Belt (firearms)

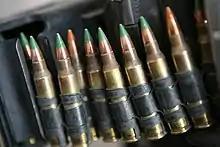
An M27 disintegrating belt loaded with 5.56×45mm NATO M855 Ball and M856 tracer ammunition being fed into an M249 light machine gun

The "feed strip" (also referred to as an "ammo strip" or "feed tray") was initially designed in 1895, based on initial designs by Captain Baron Adolf Odkolek von Ujezda of Vienna, Austria. A feed strip is a simple rigid metal (usually steel or brass) tray, typically holding 15 to 30 cartridges that are crimped together into a row. The feed strip is loaded into the side of the gun and as the cartridges are stripped off and fired from the weapon, the tray gradually moves to the other side until it falls out when it is empty, whereupon a new one is inserted. In this regard, it is similar to an "En-bloc" clip. The "feed strip" loading system was pioneered by the Hotchkiss machine gun designs, most notably the Hotchkiss M1914 machine gun. The Hotchkiss guns were used by major militaries such as the United States, the United Kingdom and the French throughout the duration of the First World War and slightly afterwards. However, the feed strip mechanisms lived on through other militaries, most notably the Italian-designed Breda M37 and the Japanese-designed Type 3 and Type 92 machine guns, which were used up until the end of the Second World War.